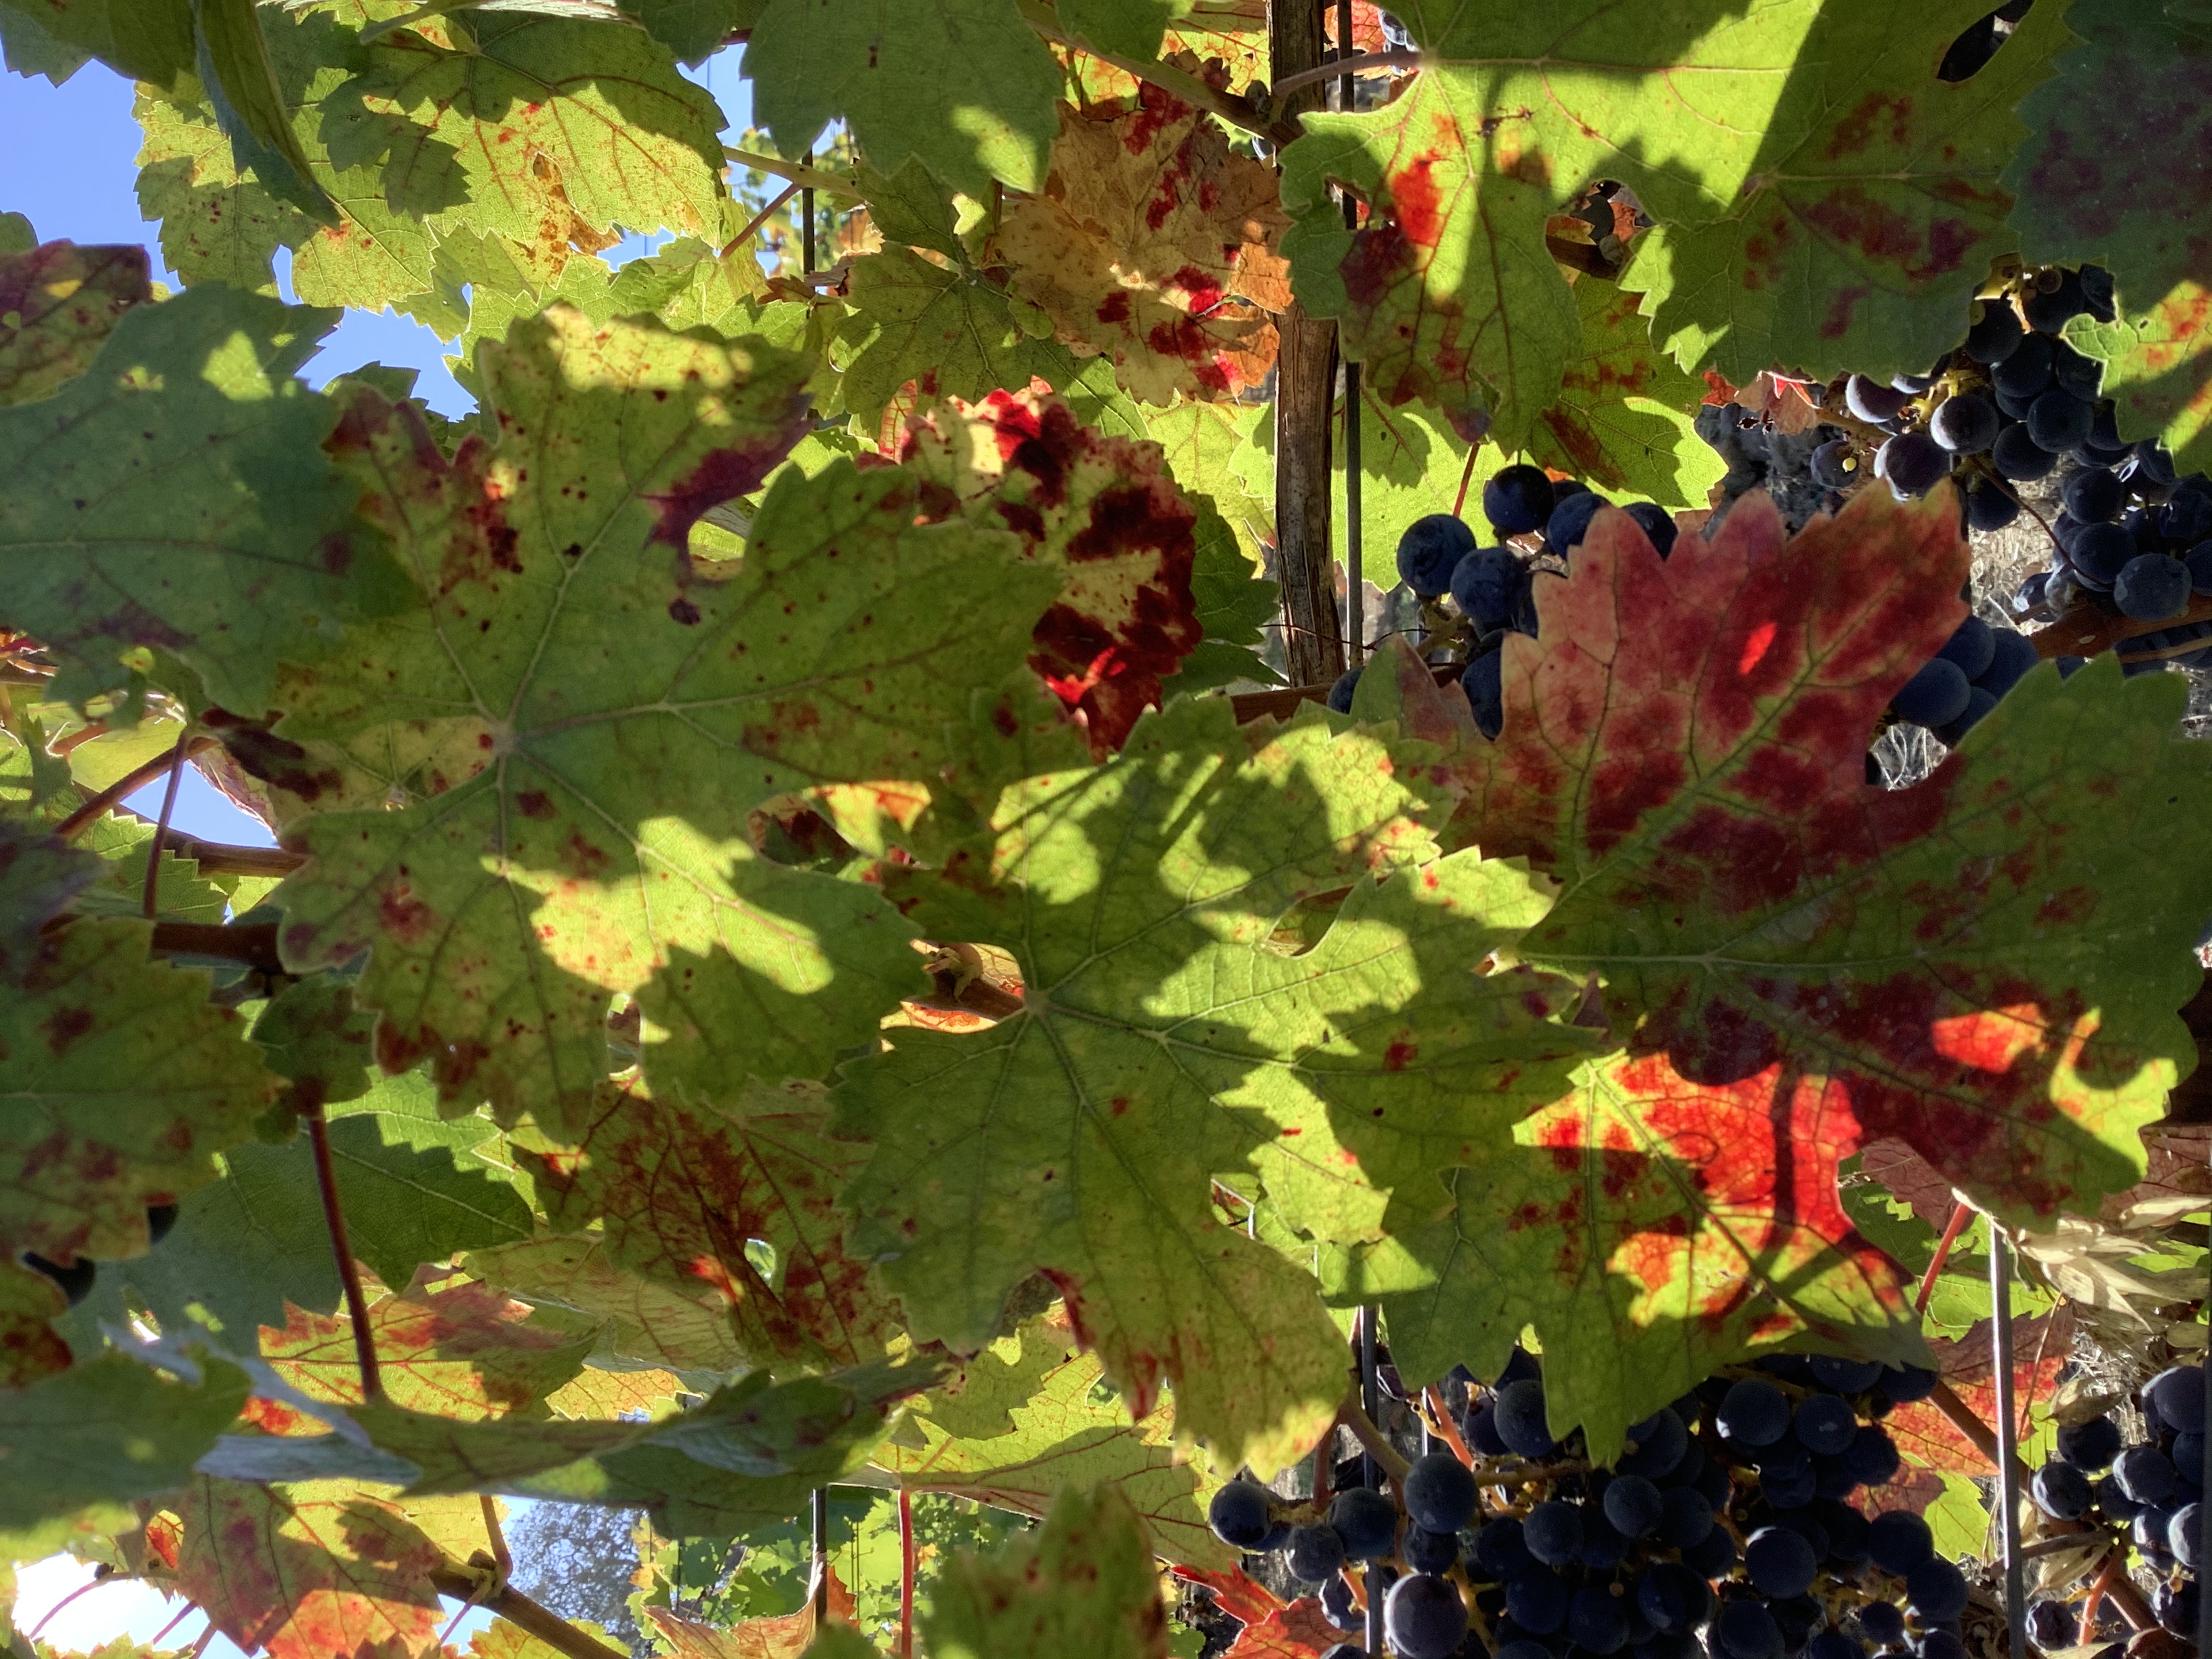
Label: Red Blotch